Sky position (RA, Dec in degrees): 338.109, 0.4222
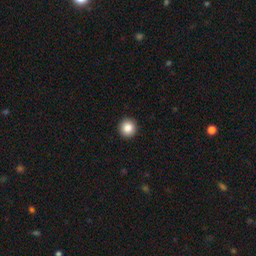
Galaxy morphology: Round Smooth Galaxies